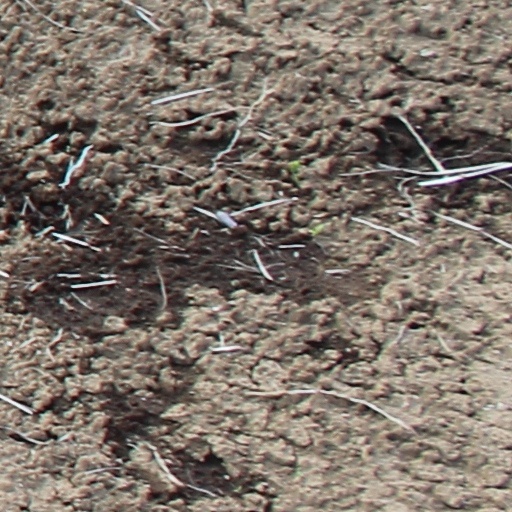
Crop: wheat